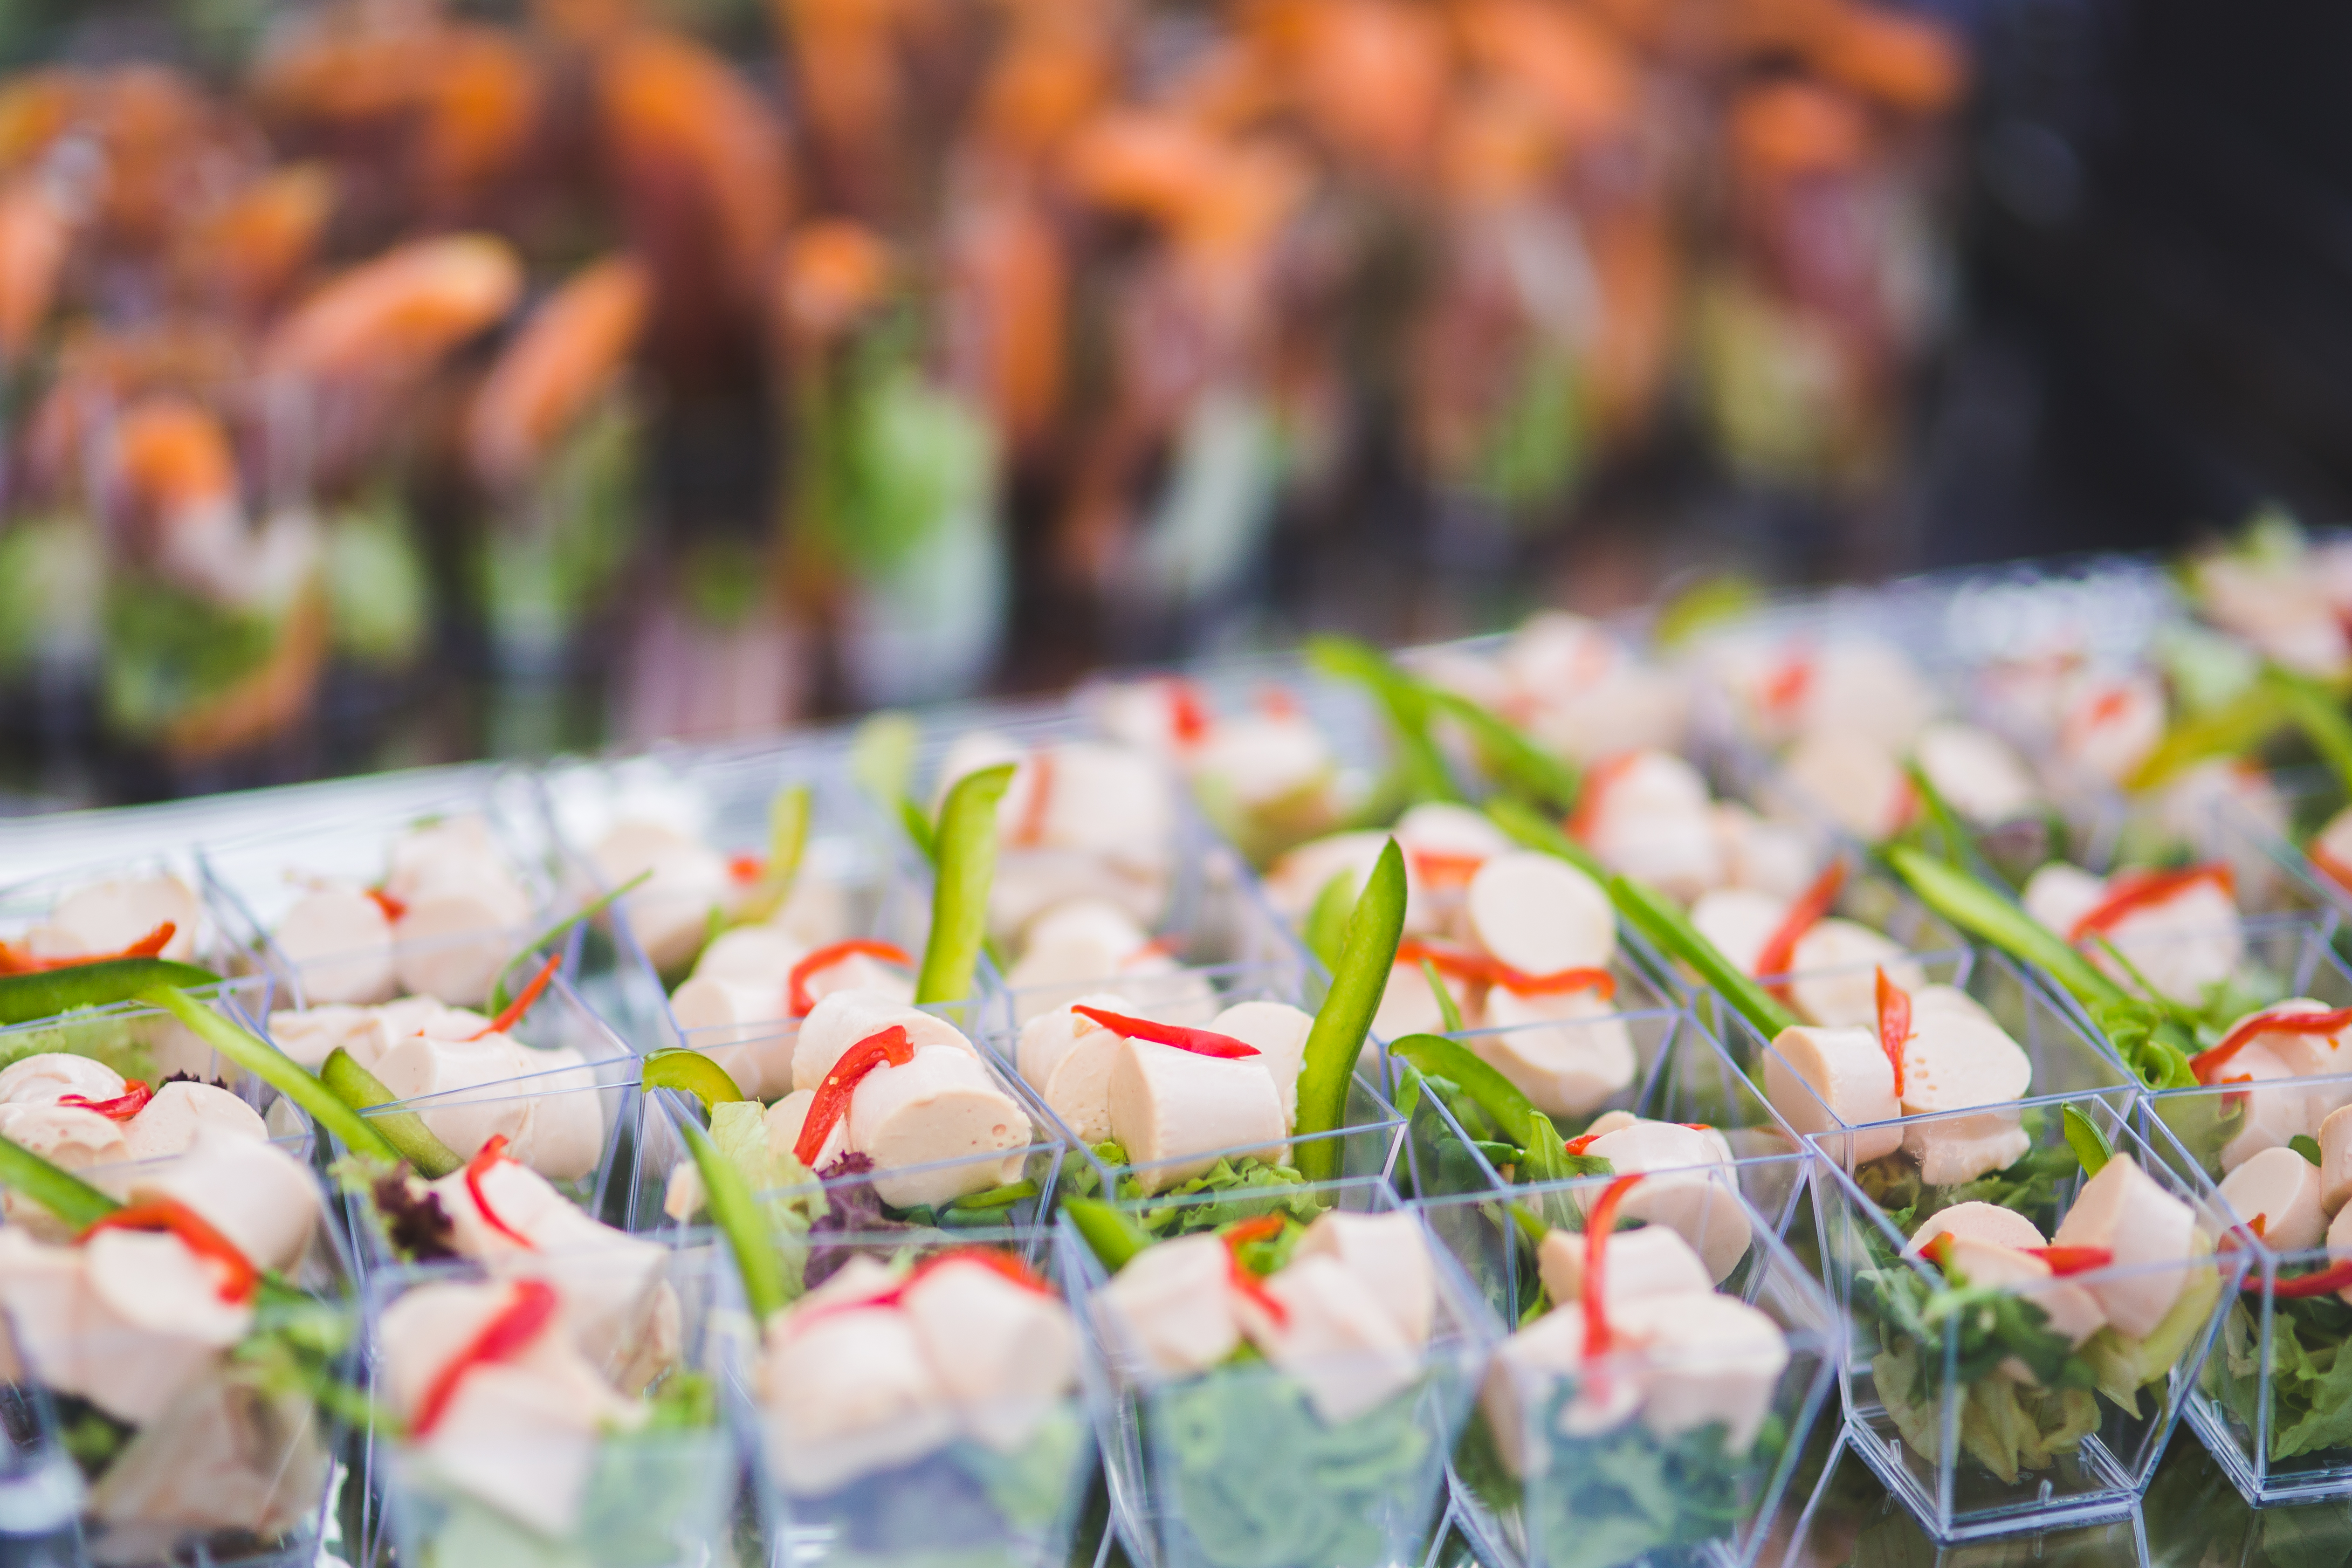
table, plant, leaf, flower, finger, meal, food, salad, produce, eat, cheese, eating, vegetables, party, snacks, vegetarian, event, catering, floristry, hungry, appetizers, finger food, land plant, fingerfood